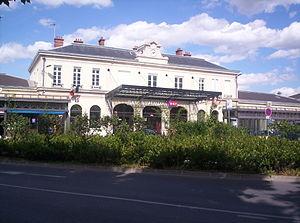
La gare d'Épernay est une gare ferroviaire française de la ligne de Noisy-le-Sec à Strasbourg-Ville, située sur le territoire de la commune d'Épernay, dans le département de la Marne, en région Grand Est.
Épernay est une commune française située dans le département de la Marne, dans la nouvelle région du Grand Est. La commune est divisée en deux cantons. Épernay est le chef-lieu et comptait 23 084 habitants en 2016. C'est la 3ᵉ ville la plus peuplée de la Marne derrière Reims et Châlons-en-Champagne. Elle est le centre de la communauté de communes Épernay Pays de Champagne.